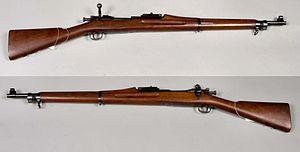
La Springfield Armory, située dans la ville du même nom, dans le Massachusetts, était le premier centre de fabrication d'armes à feu militaires américaines, de 1777 jusqu'à sa fermeture en 1968.